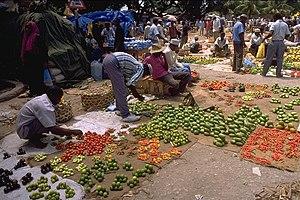
La Tanzanie, en forme longue la république unie de Tanzanie ou république-unie de Tanzanie, en swahili Tanzania et Jamhuri ya Muungano wa Tanzania, en anglais Tanzania et The United Republic of Tanzania, est un pays d'Afrique de l'Est situé en bordure de l'océan Indien, dans la partie tropicale de l'hémisphère sud. Il est entouré au nord par le Kenya et l'Ouganda, à l'ouest par le Rwanda, le Burundi et la République démocratique du Congo, au sud-ouest par la Zambie et le Malawi et au sud par le Mozambique. Le pays couvre 945 087 km² et compte 58,5 millions d'habitants en 2018, essentiellement bantous. Sa capitale est Dodoma, située dans l'intérieur des terres, mais le principal pôle économique est l'ancienne capitale Dar es Salam, située sur la côte. Les langues officielles sont le swahili et l'anglais mais l'arabe est aussi parlé notamment dans les îles de Zanzibar et Pemba.